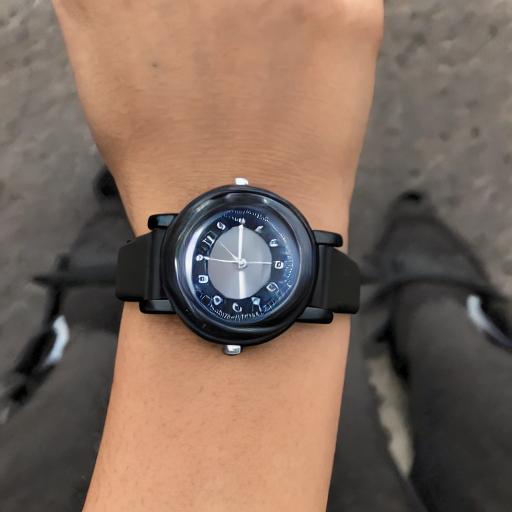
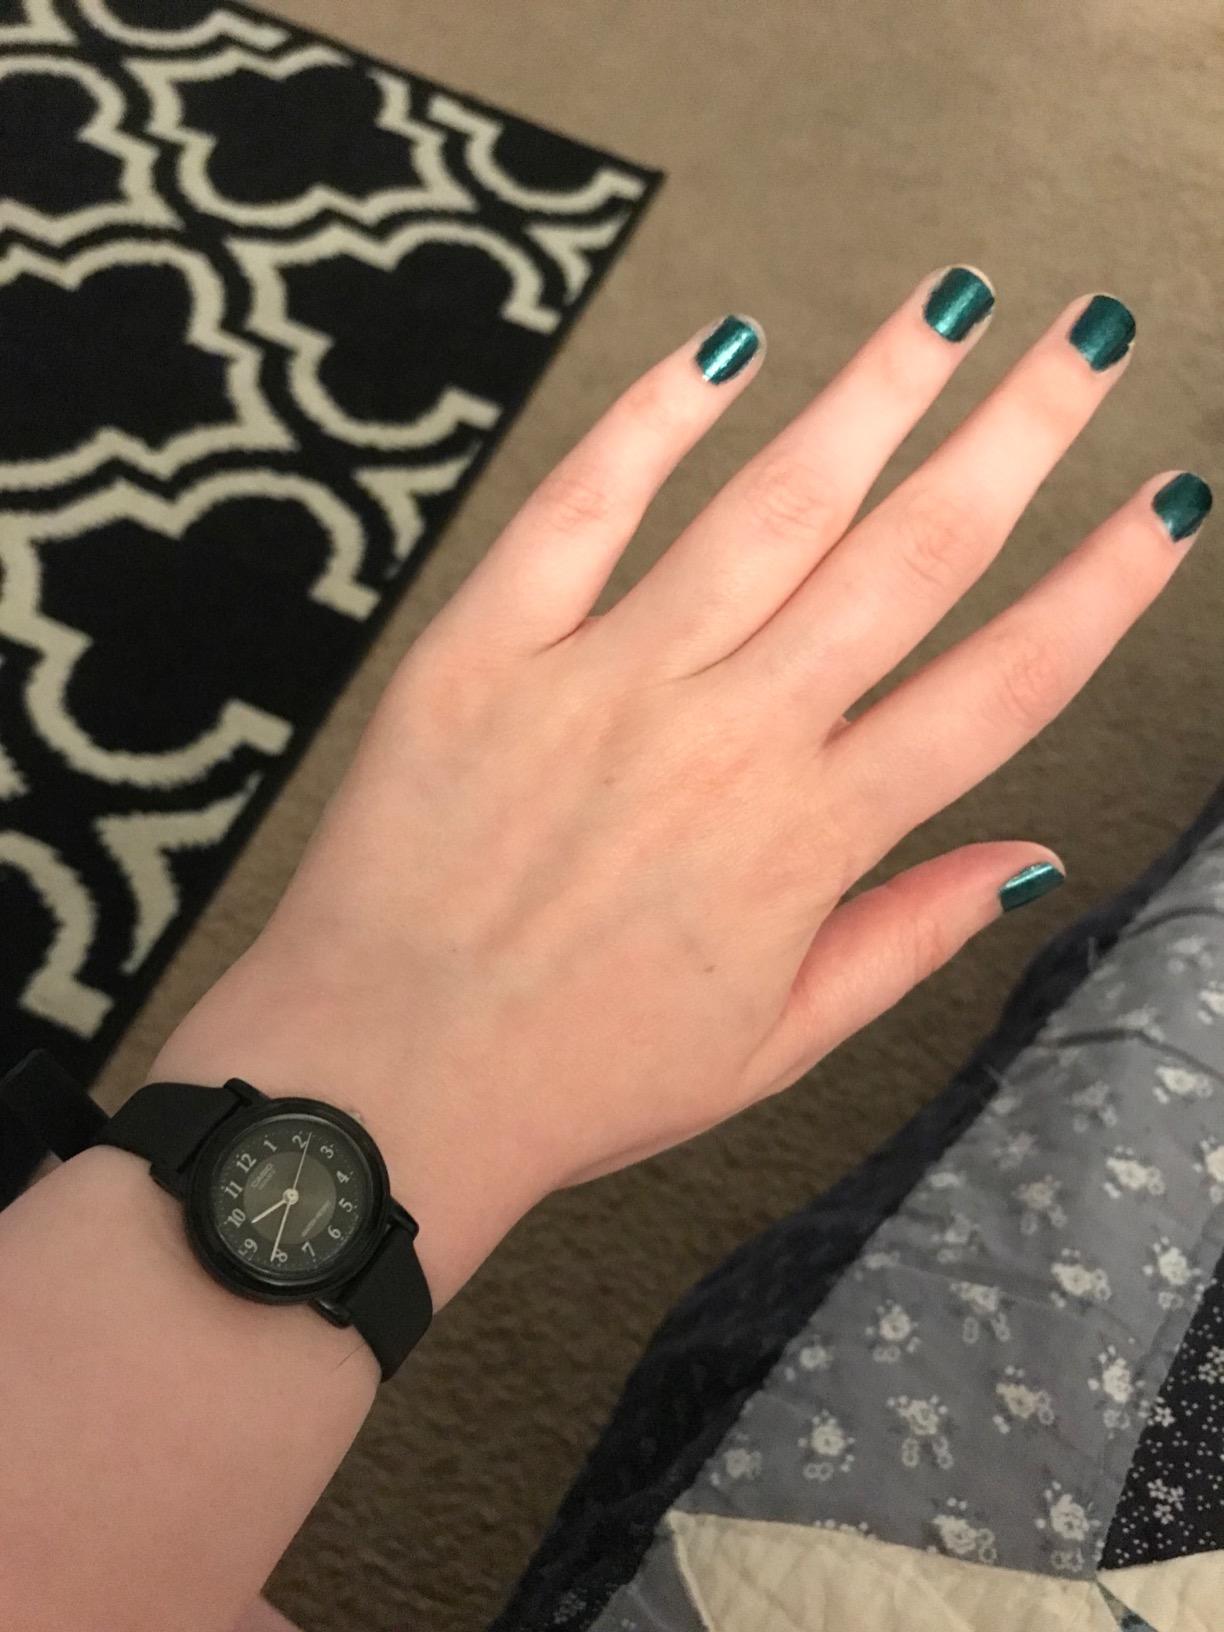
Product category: accessories_watch
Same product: no